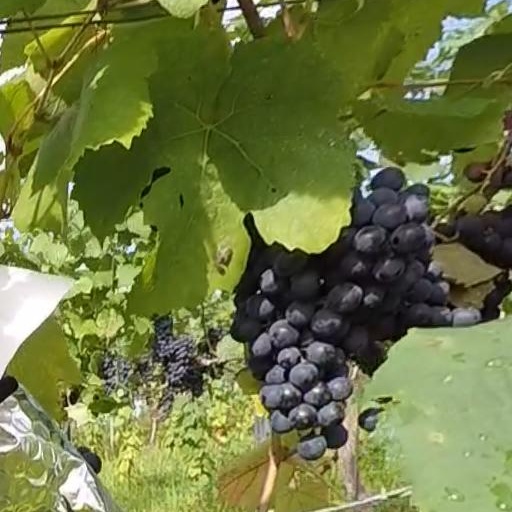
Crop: grape